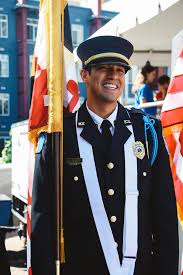
Label: Air Defense